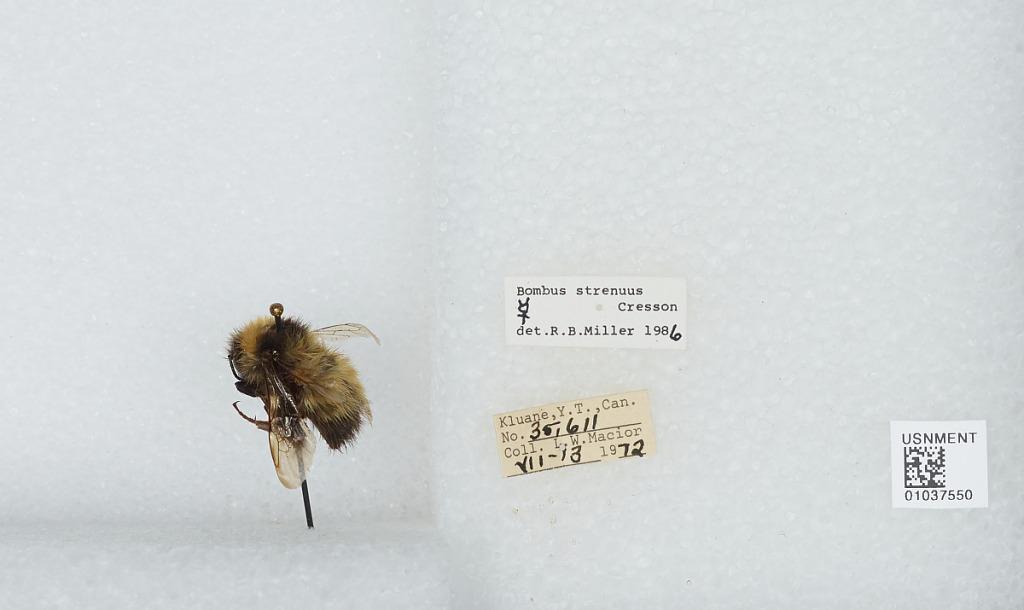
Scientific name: Bombus (Alpinobombus) neoboreus Sladen
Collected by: L. Macior
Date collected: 1972-7-13
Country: Canada
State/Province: Yukon Territory
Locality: Kluane
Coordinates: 60.75, -139.5
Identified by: Miller, R. B.